Werner Meng

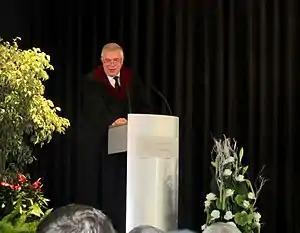

Werner Meng (22 February 1948 – 1 July 2016) was a German jurist and Director of the Europa-Institut since 1999 as well as the holder of the Chair of Public Law, International Law and European Law at Saarland University.